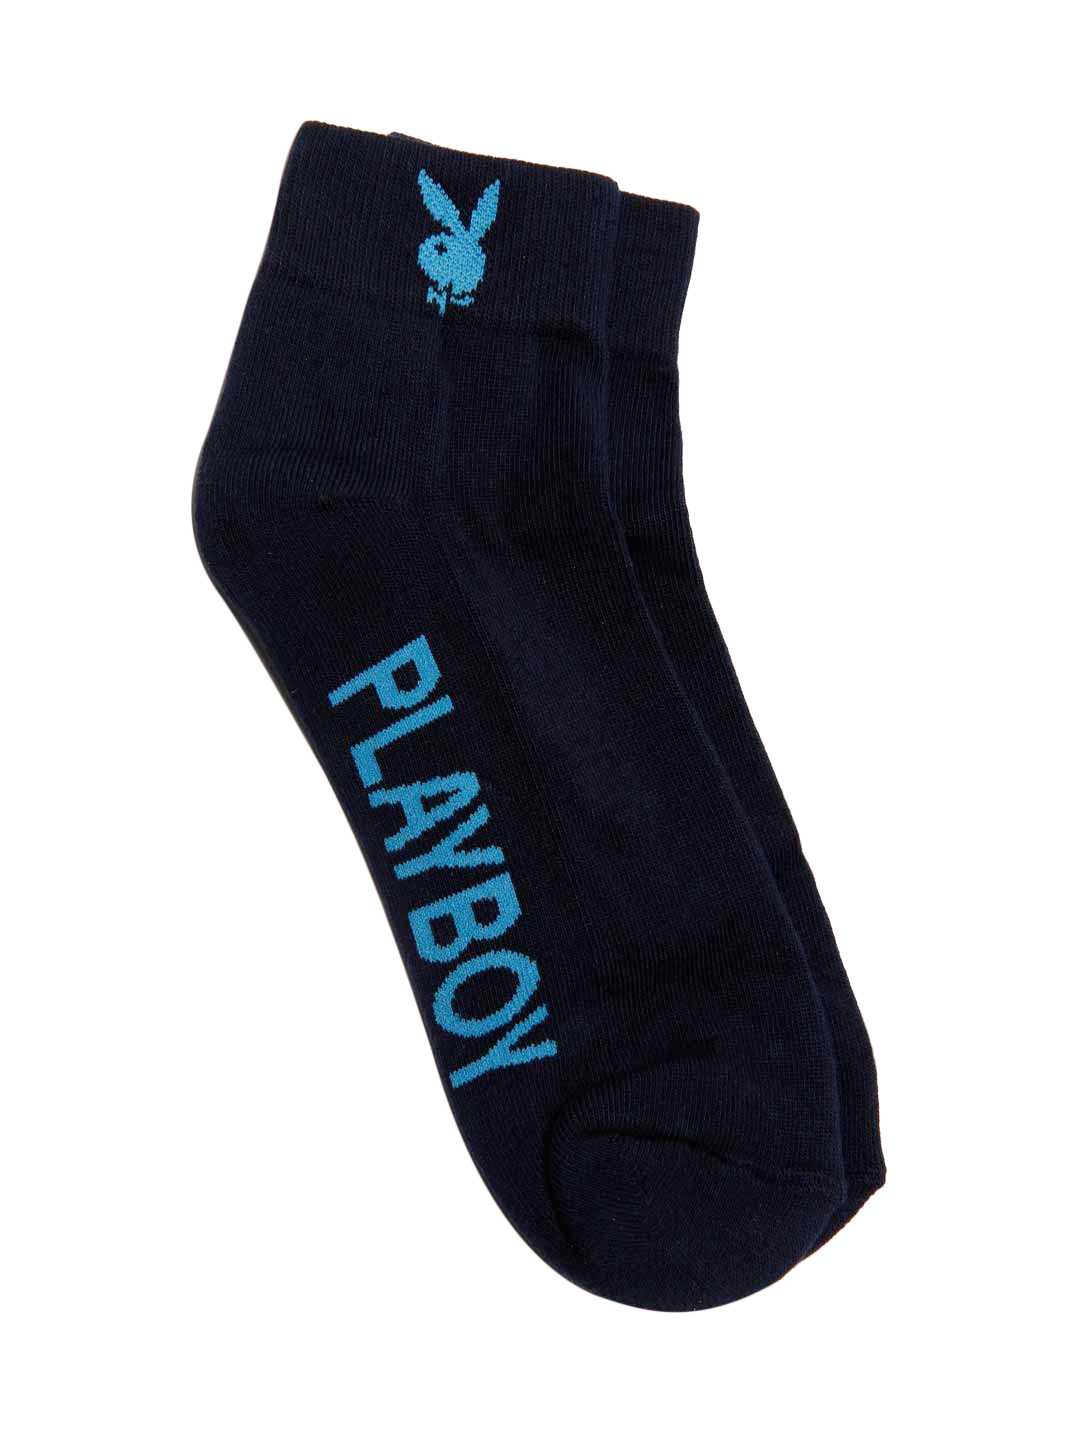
Playboy Men Navy Socks
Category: Accessories / Socks / Socks
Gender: Men
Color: Navy Blue
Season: Summer 2016
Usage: Casual